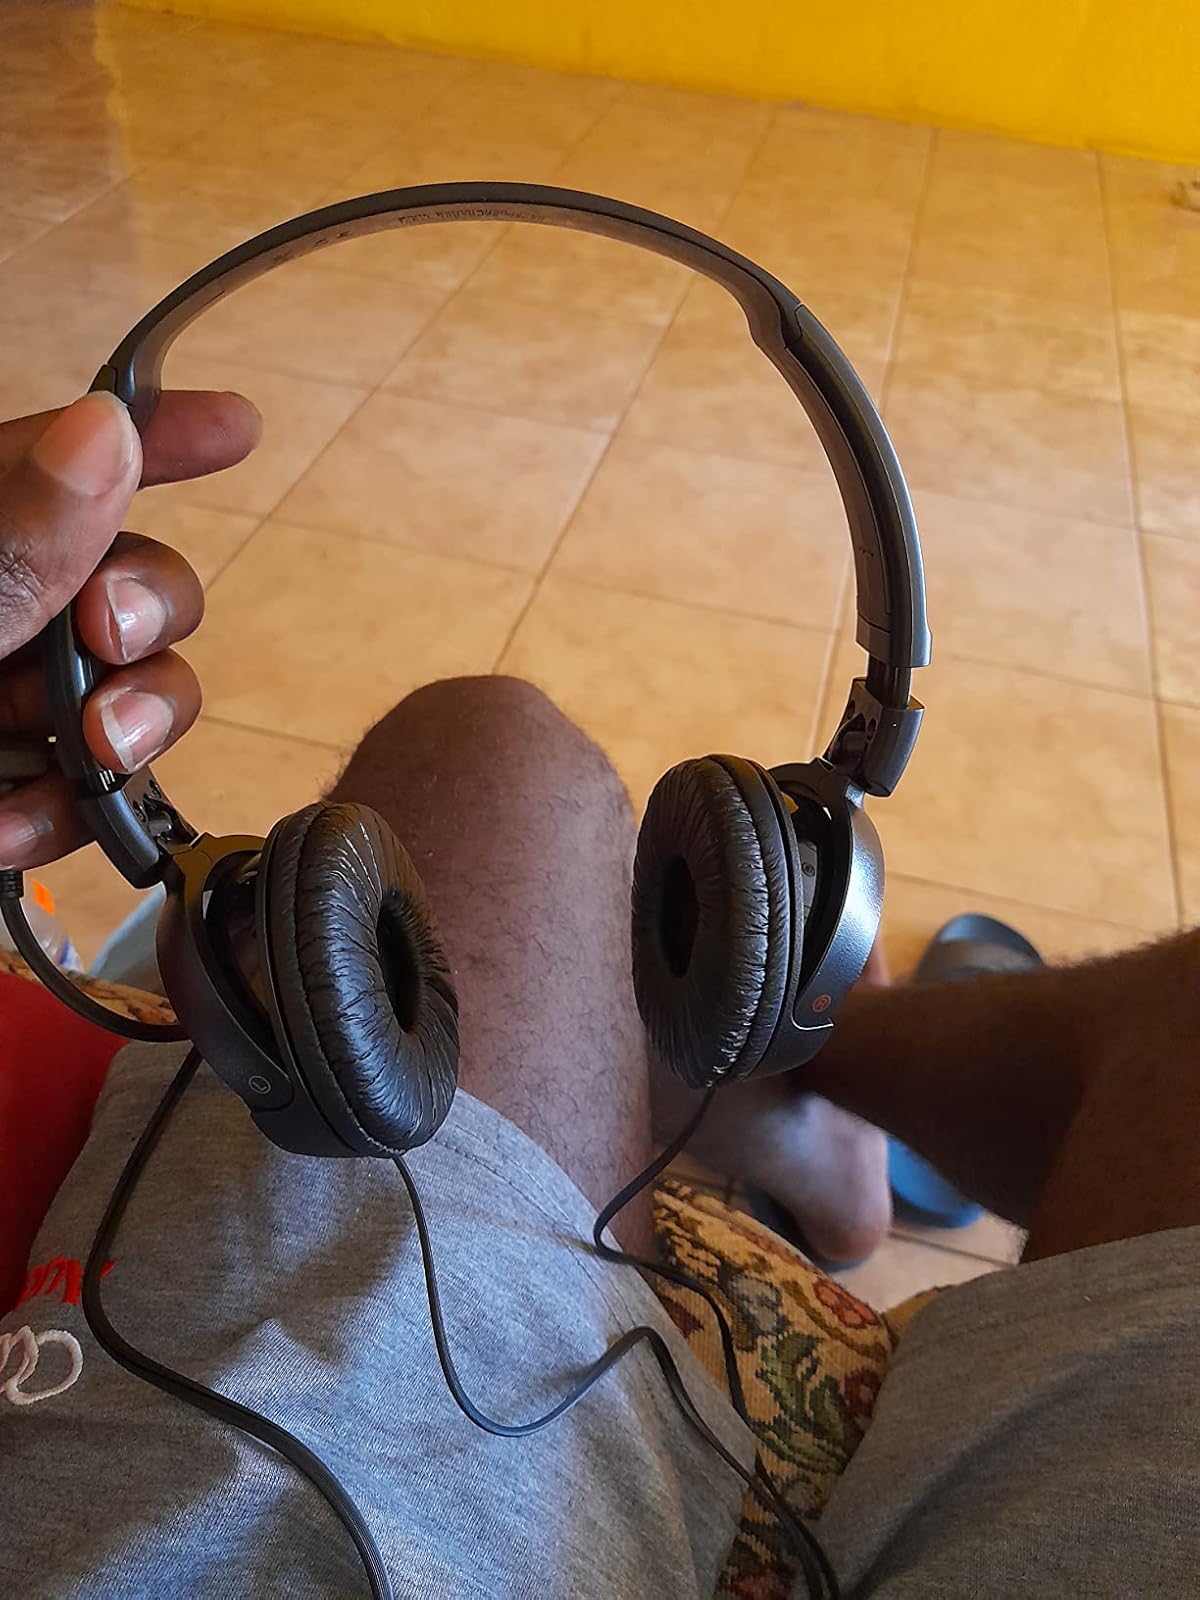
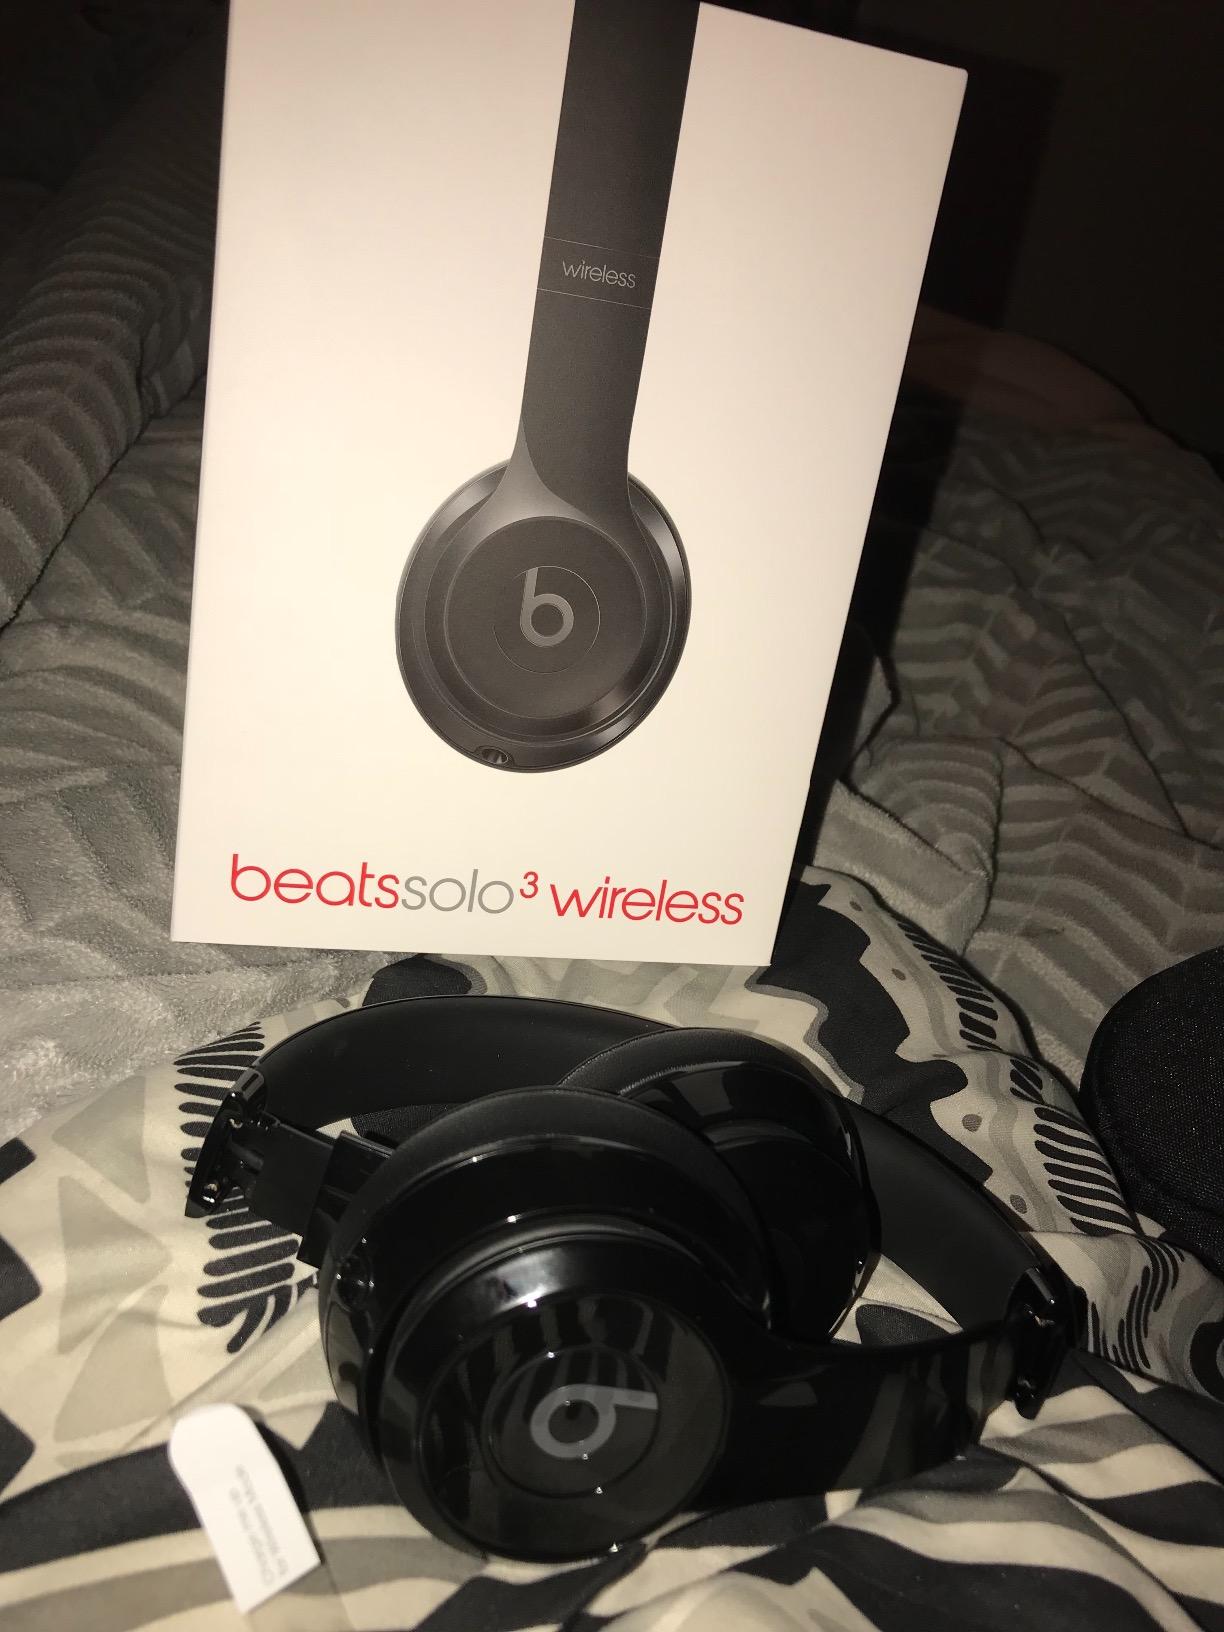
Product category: headphones
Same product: no